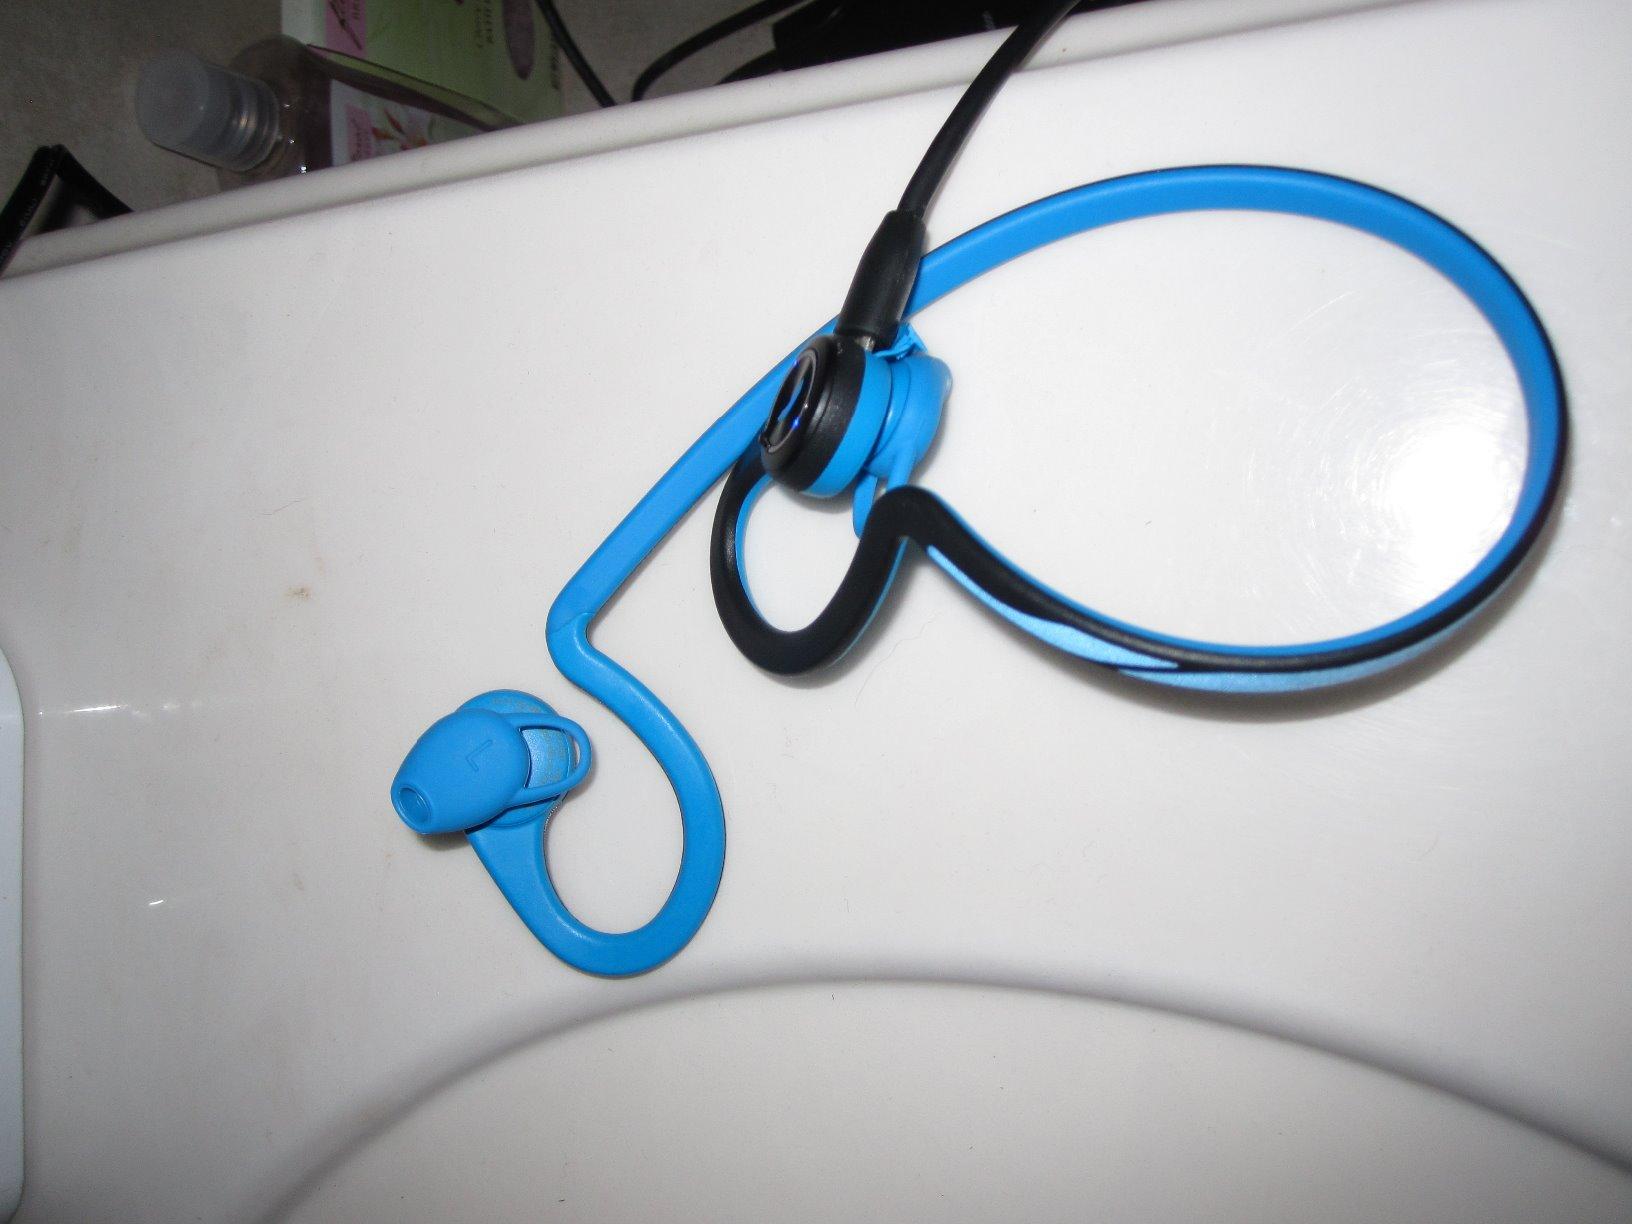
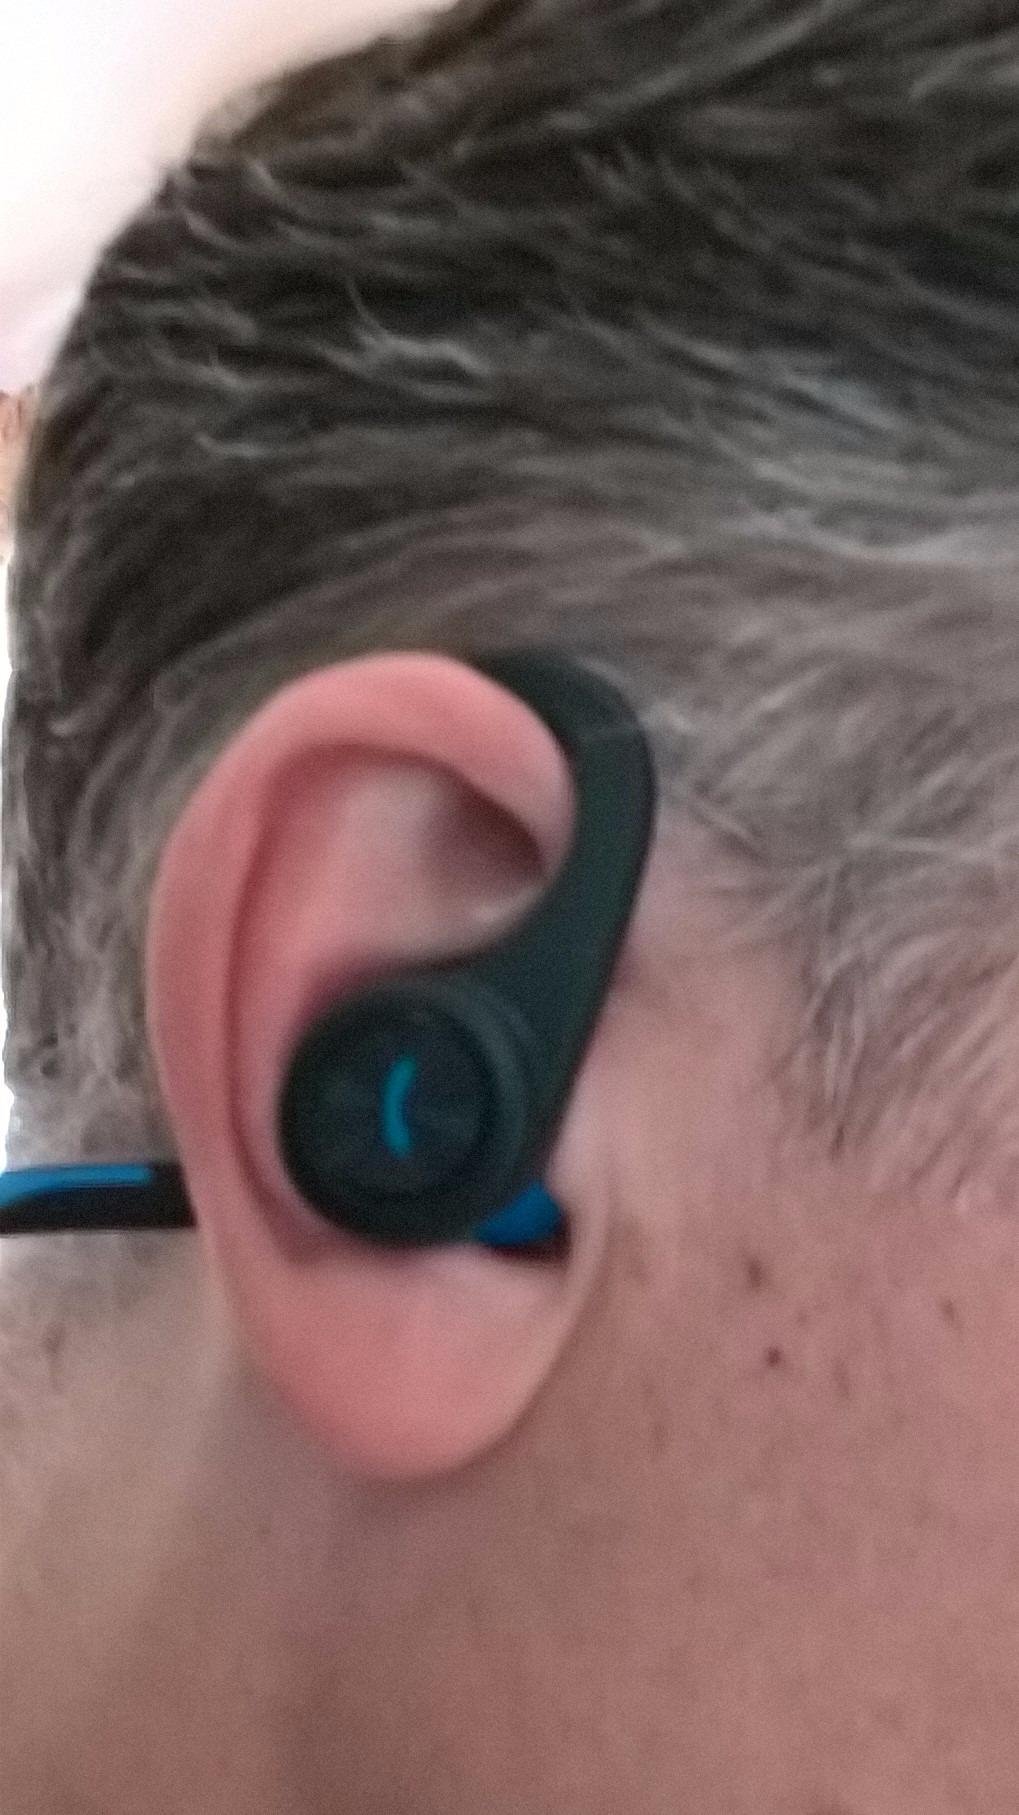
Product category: headphones
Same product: yes